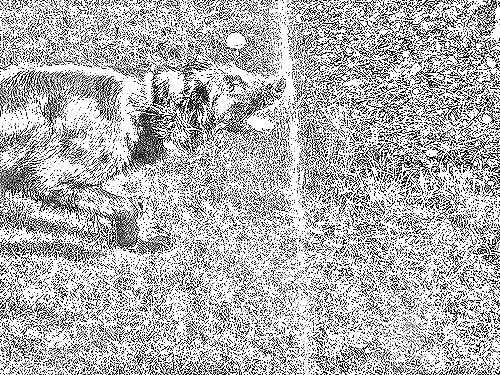
Portrait style: Sketch Portrait